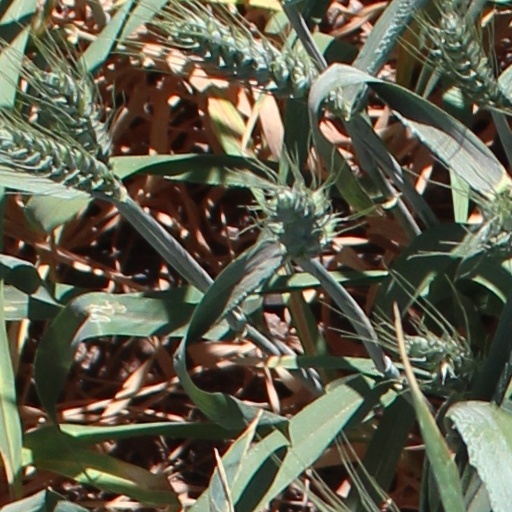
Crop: wheat